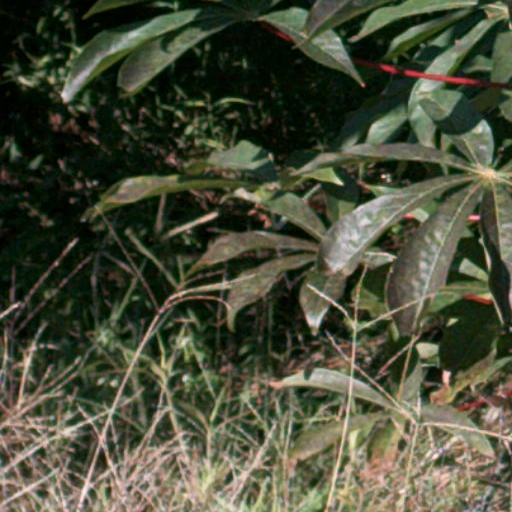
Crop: cassava